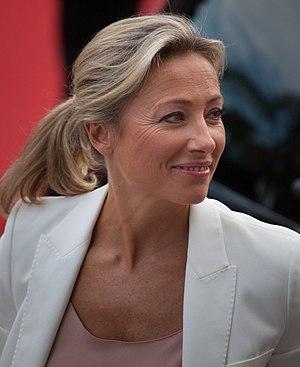
Anne-Sophie Lapix au Festival de Cannes 2018.
C à vous est une émission de télévision présentée par Anne-Élisabeth Lemoine et diffusée du lundi au vendredi en direct de 19 h à 19 h 55 et de 20 h 00 à 20 h 25 sur France 5.
Anne-Sophie Lapix, née le 29 avril 1972 à Saint-Jean-de-Luz, est une journaliste et animatrice de télévision française.